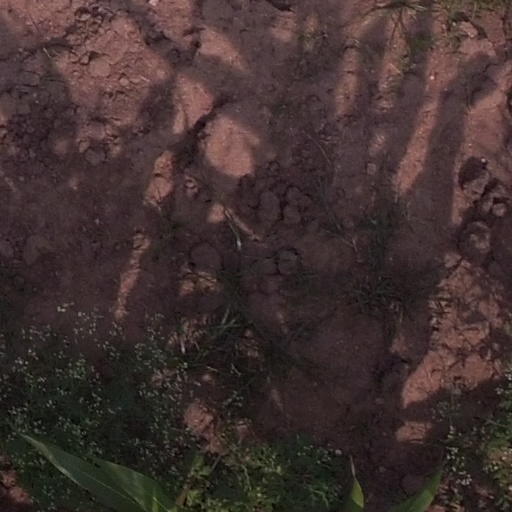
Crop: maize; corn